Boresse-et-Martron

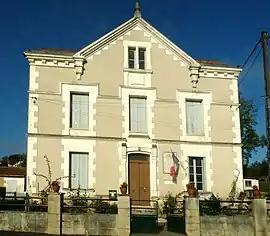
Town hall

Boresse-et-Martron is a commune in the Charente-Maritime department in the Nouvelle-Aquitaine region in southwestern France.